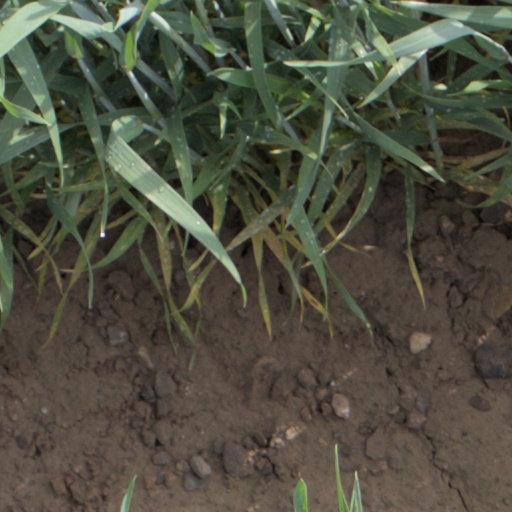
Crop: wheat